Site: saxony
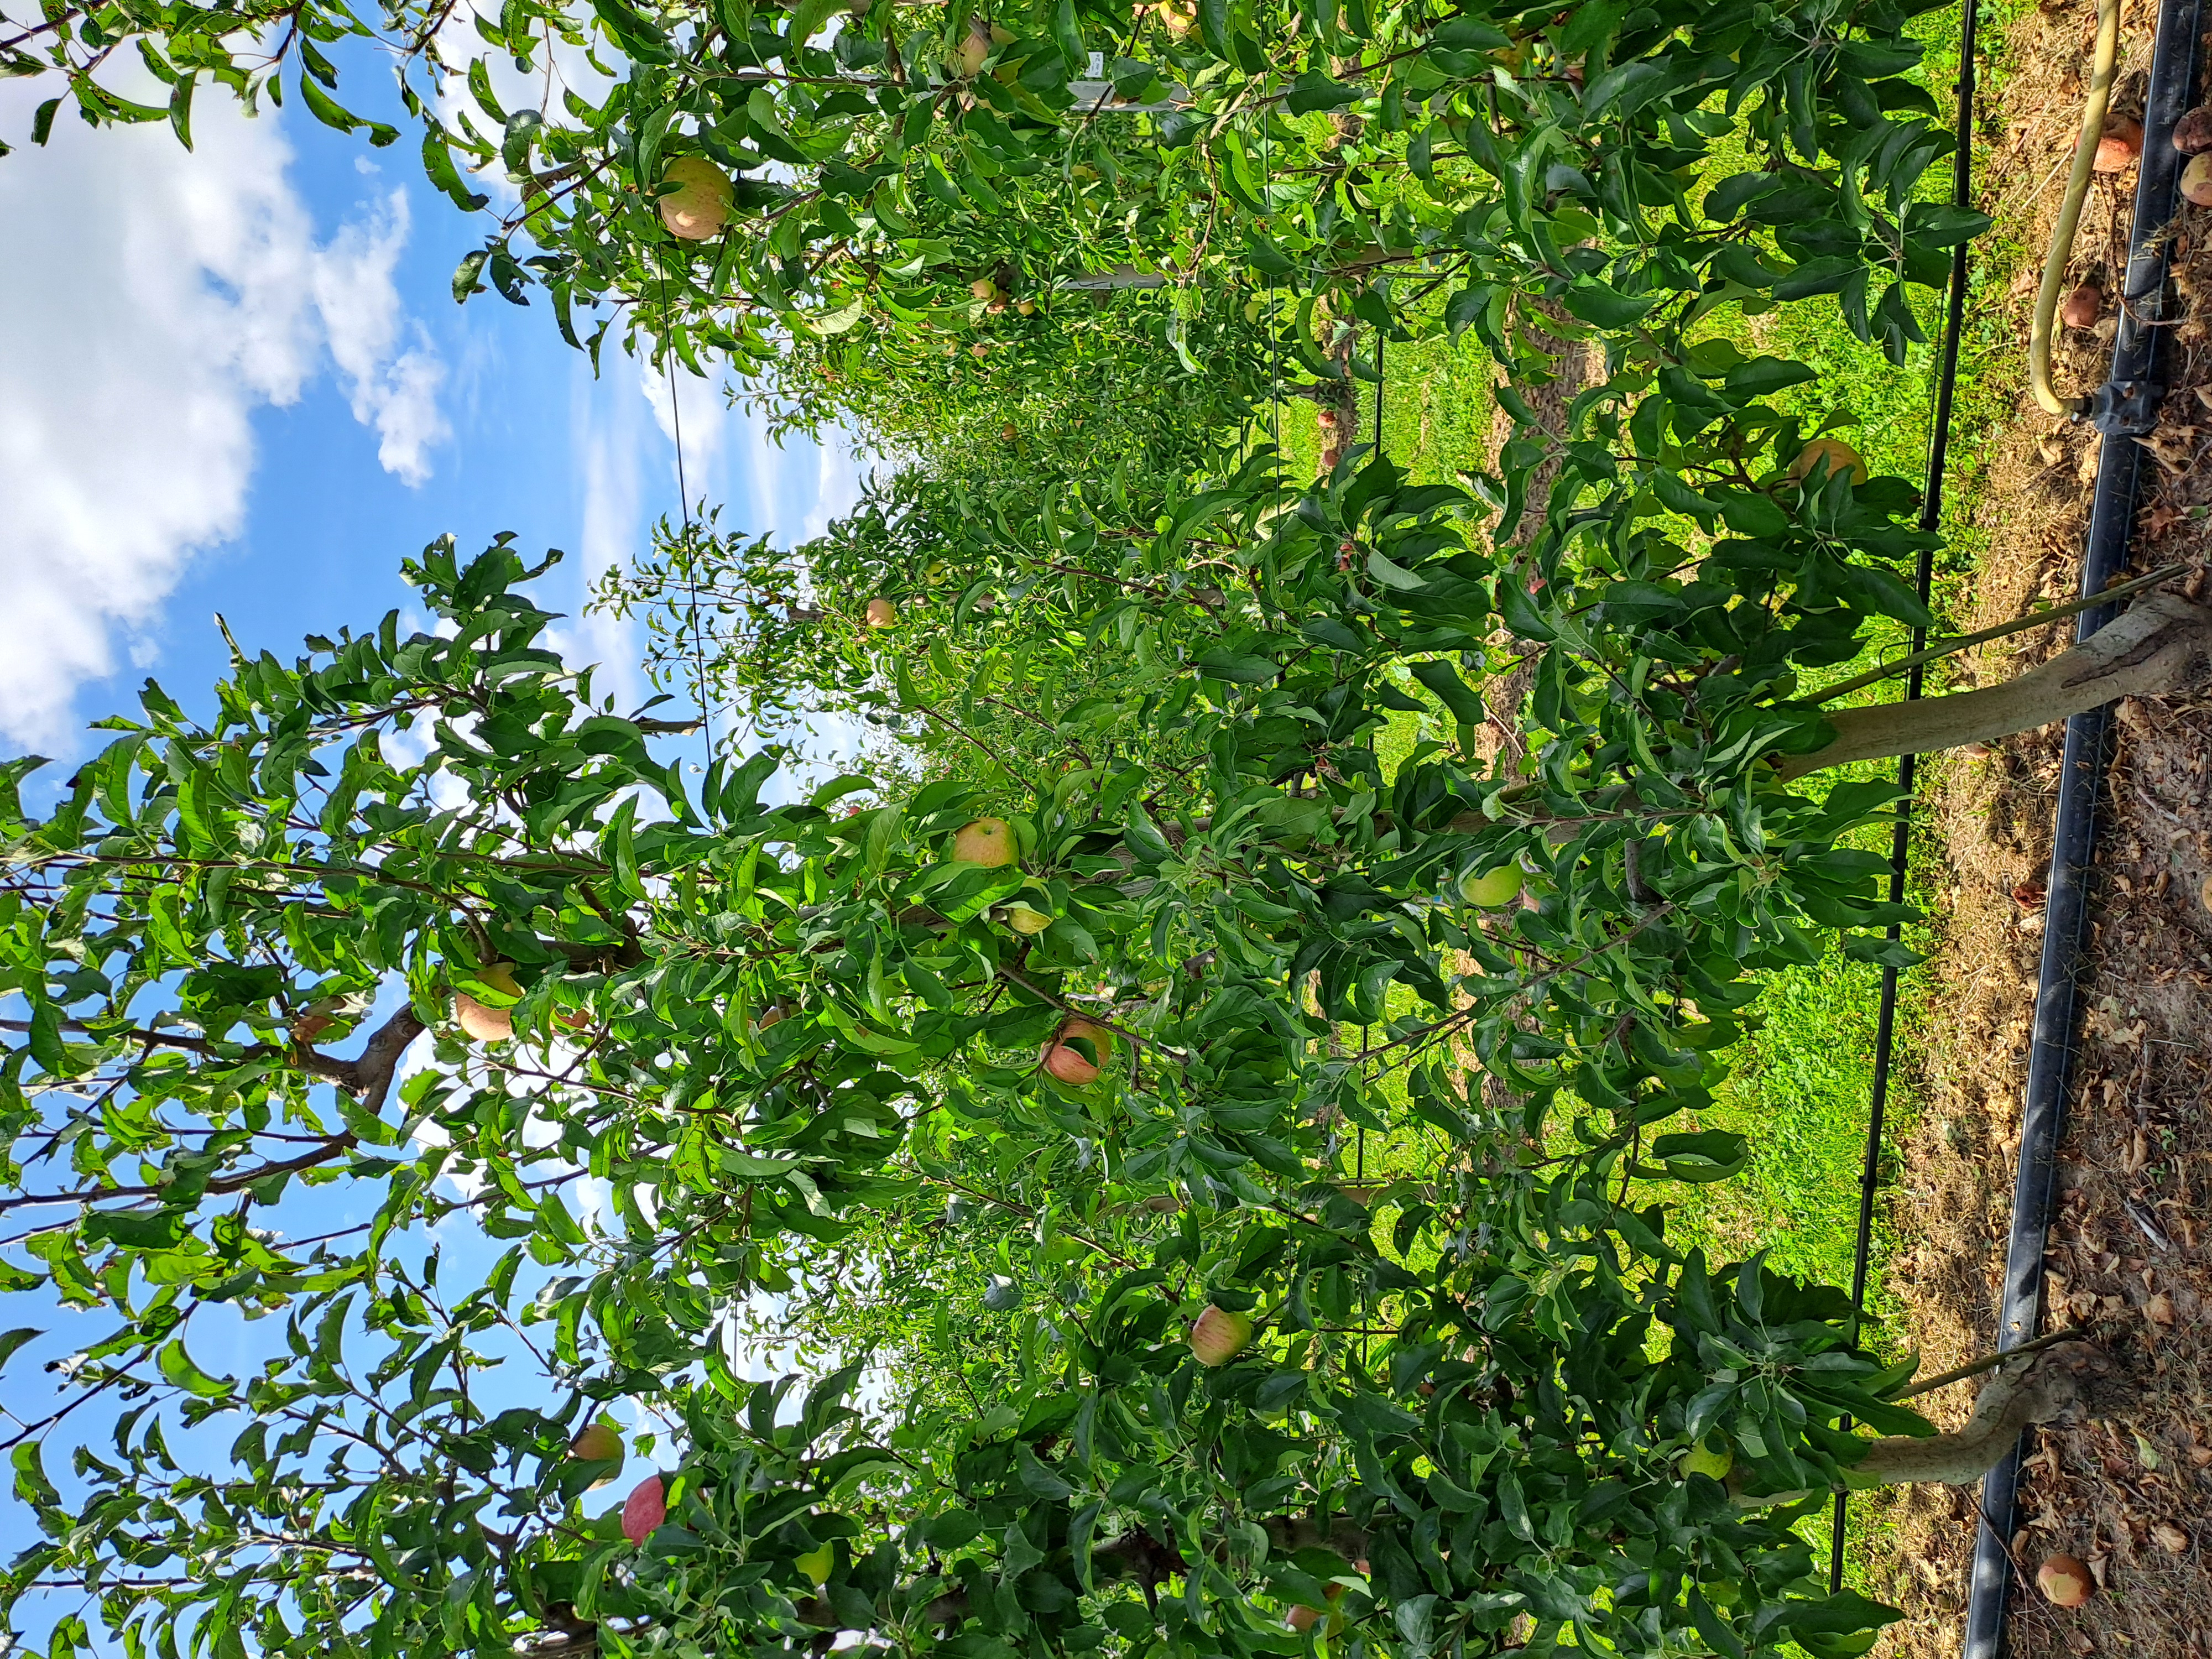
Growth stage (BBCH 85): Maturity of fruit and seed